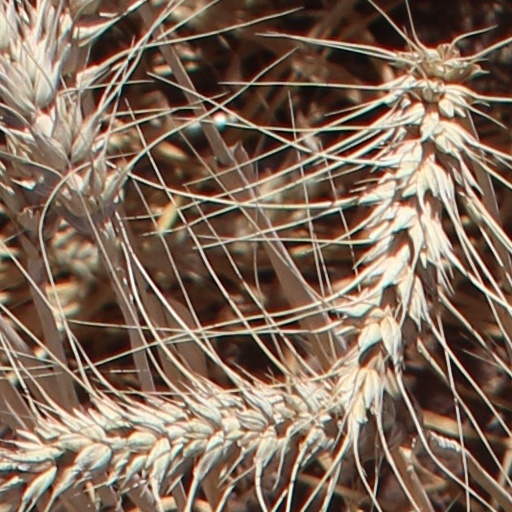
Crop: wheat